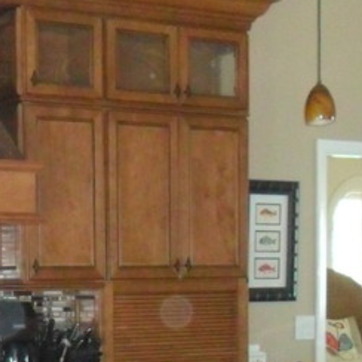
Material: wood